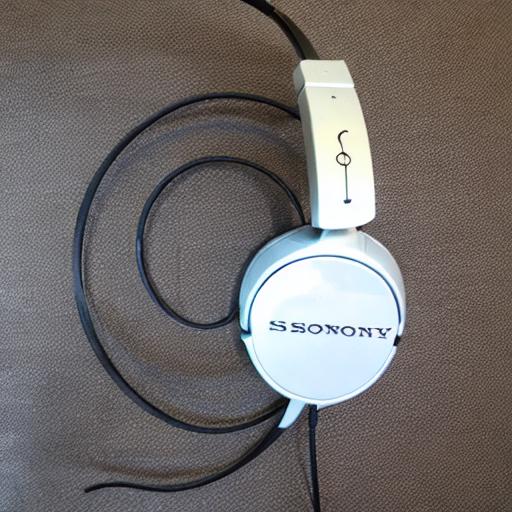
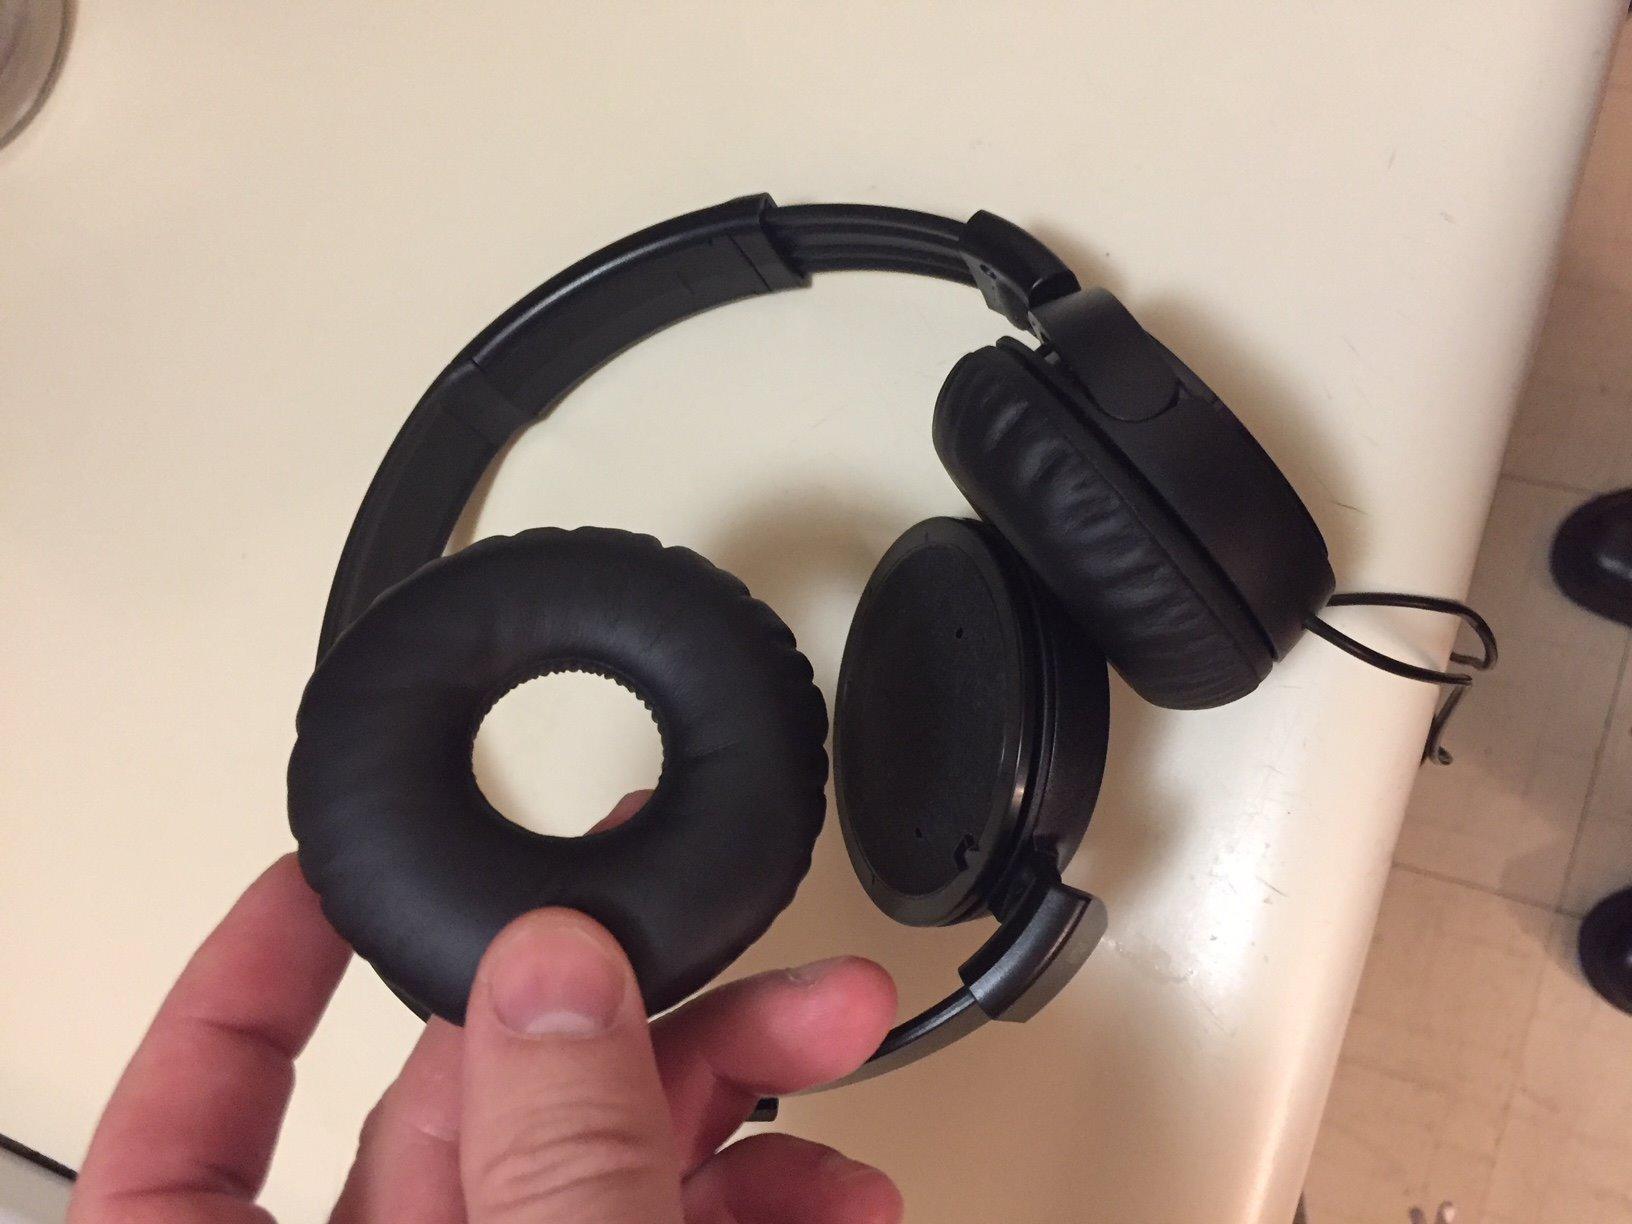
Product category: headphones
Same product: no